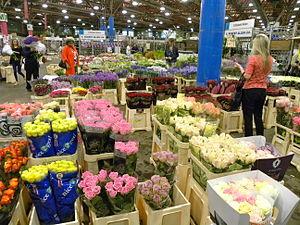
Le New Covent Garden Market est le plus grand marché de gros de fruits, légumes et fleurs du Royaume-Uni, situé dans le quartier Nine Elms de Wandsworth entre Vauxhall et Battersea dans le sud-ouest de Londres. Il occupe 230 670 m² et compte environ 200 compagnies. Sa construction débute en 1971. Il est ouvert le 11 novembre 1974 et reprend le rôle du Covent Garden du centre de Londres. Il est géré par le Covent Garden Market Authority.